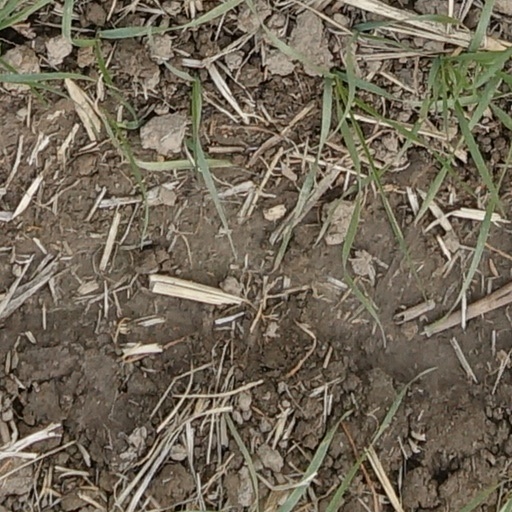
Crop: wheat